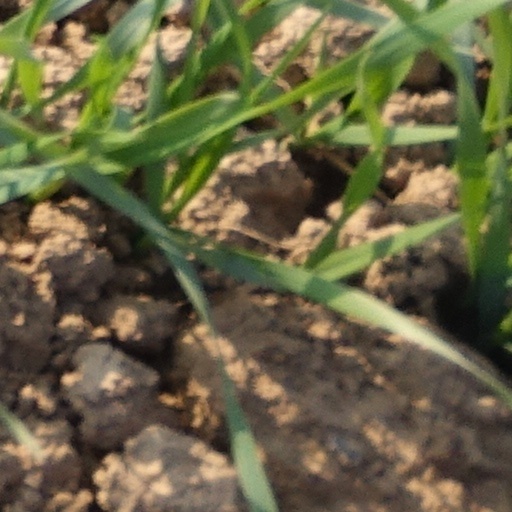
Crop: wheat